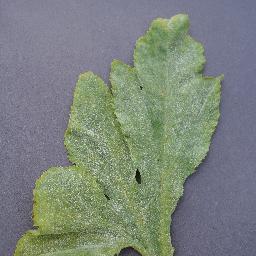
Label: Squash___Powdery_mildew